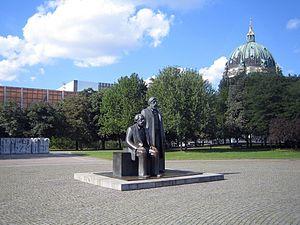
Konzert im Freien est un film documentaire expérimental de 2001 réalisé par Jürgen Böttcher.